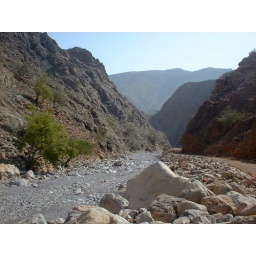
dried up river bed in next to road from Oman.